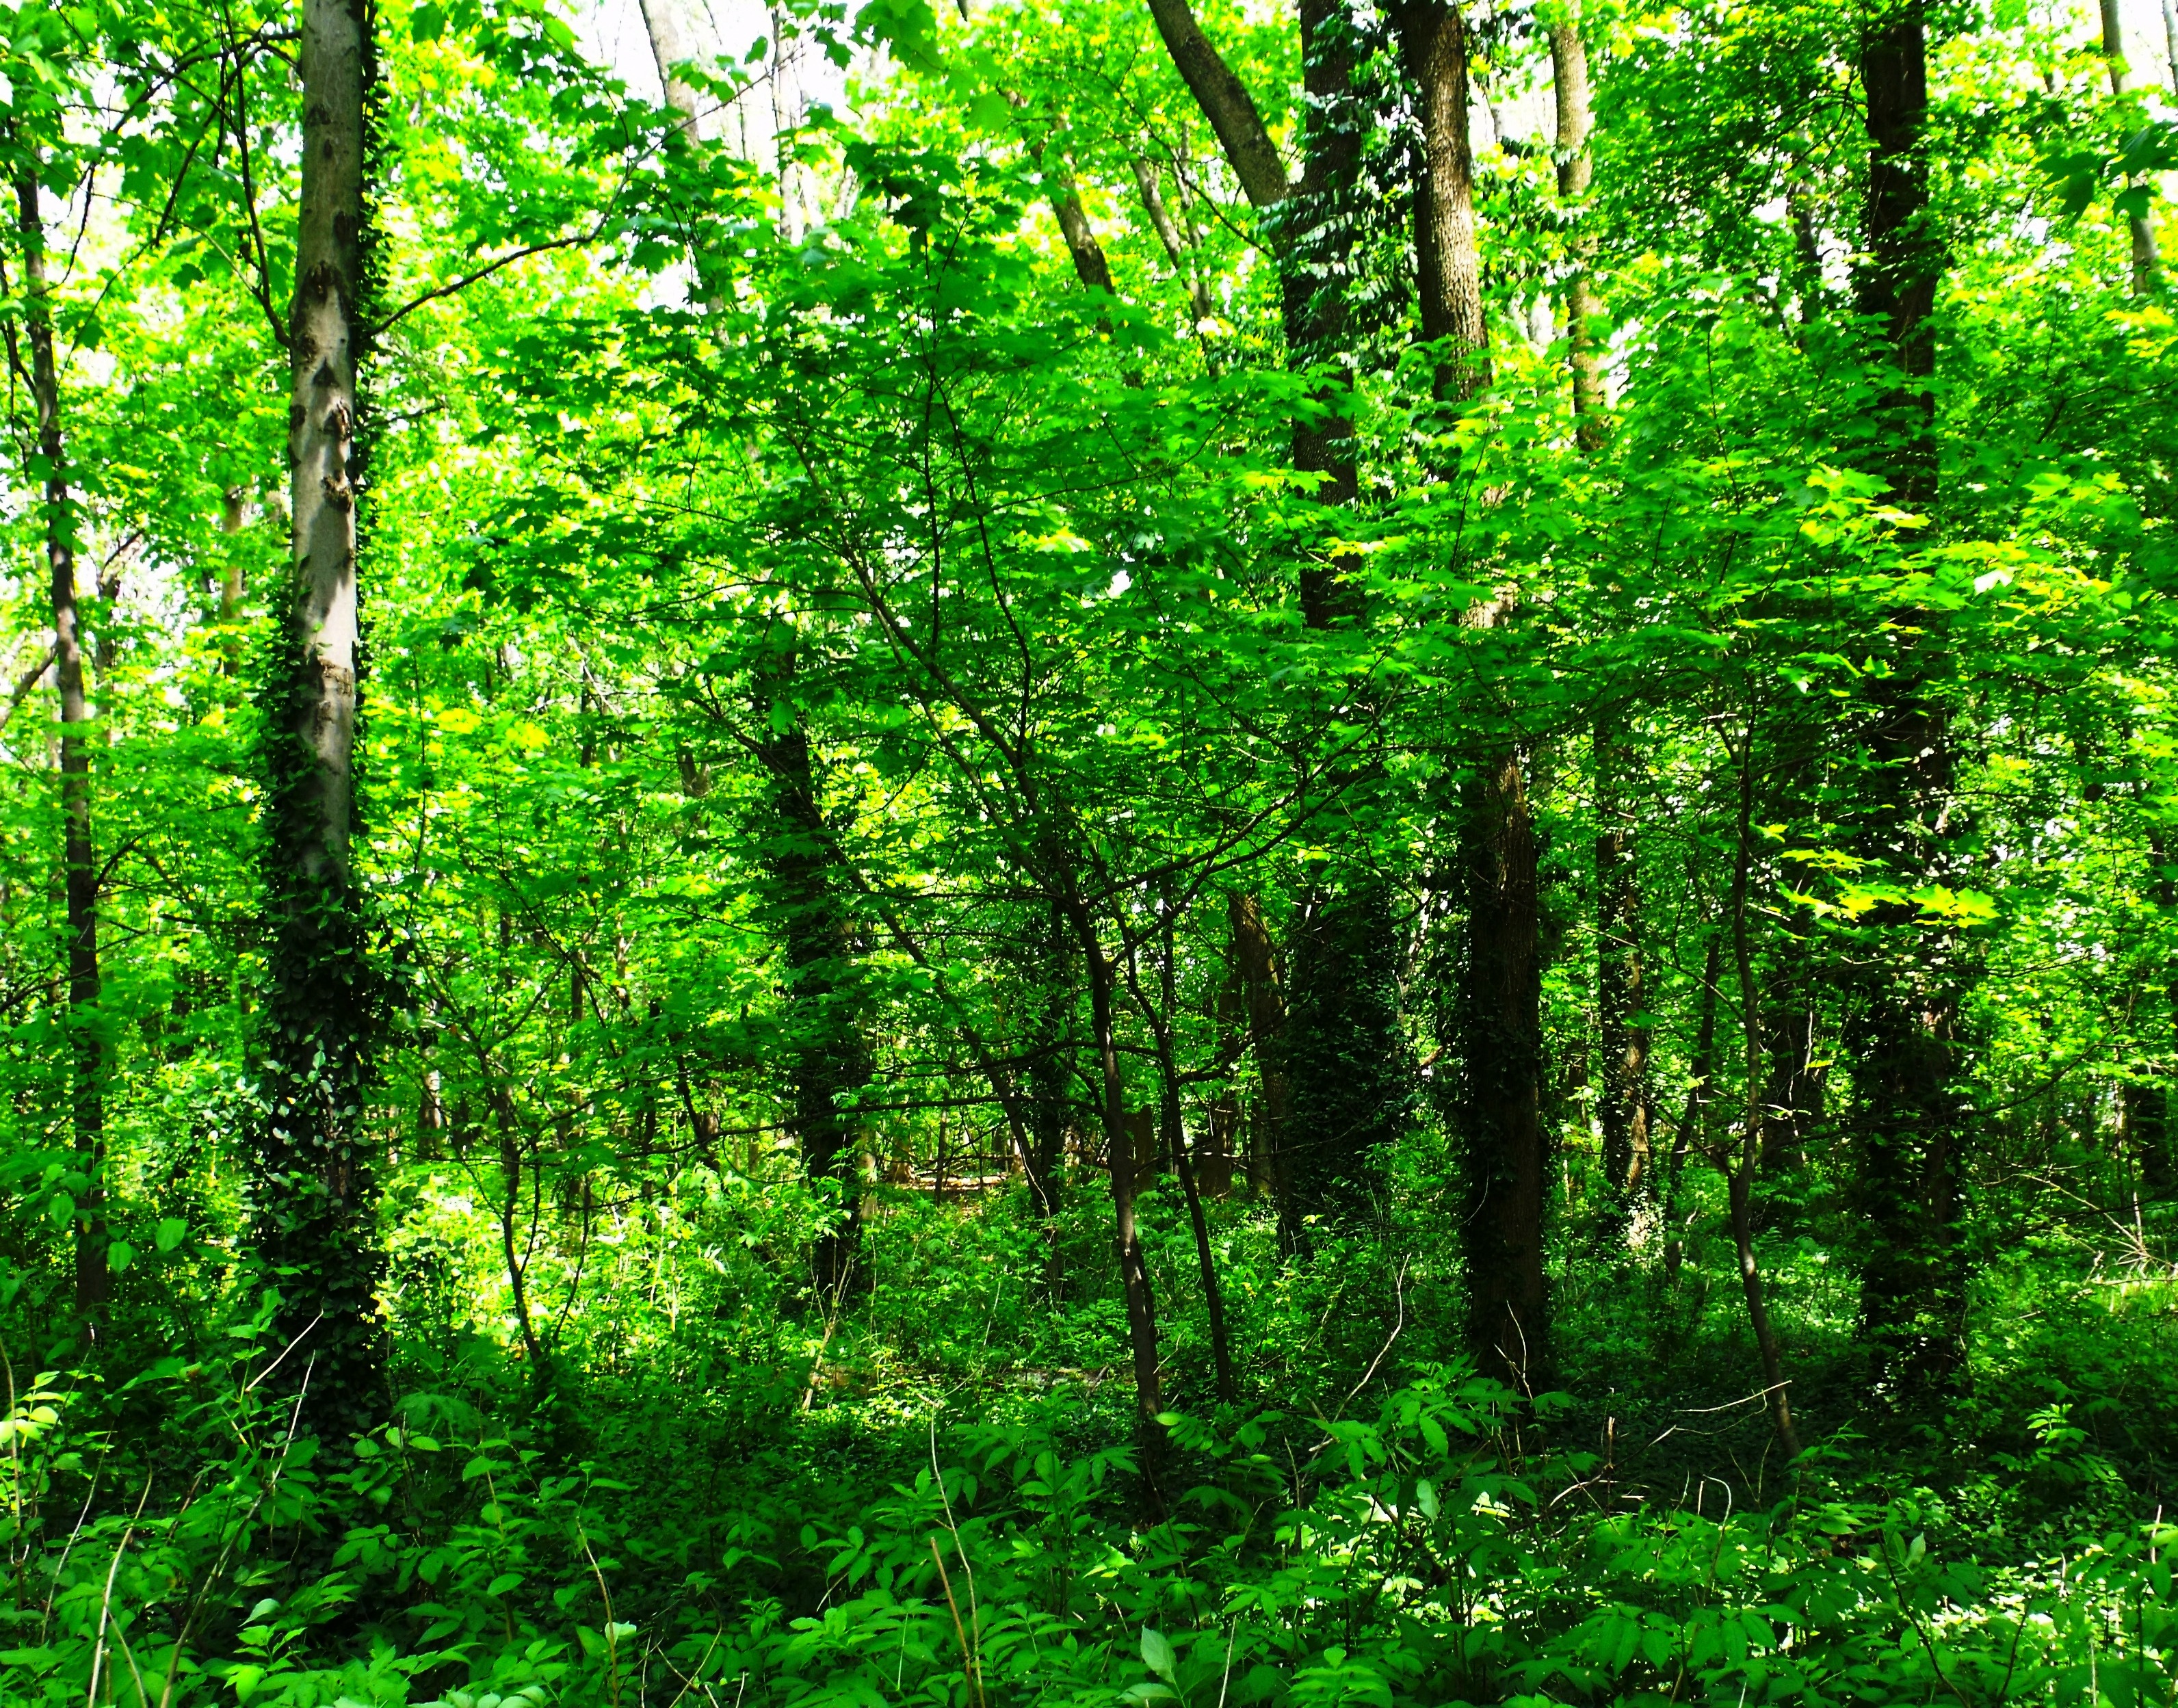
tree, nature, forest, grass, wilderness, branch, meadow, sunlight, leaf, summer, green, jungle, colorful, plants, greenery, trees, woods, spruce, vegetation, rainforest, bright, wooden, growing, forests, deciduous, grove, day, woodland, habitat, vibrant, ecosystem, woody, perennials, greens, nature reserve, biome, old growth forest, natural environment, geographical feature, woody plant, temperate broadleaf and mixed forest, temperate coniferous forest, riparian forest